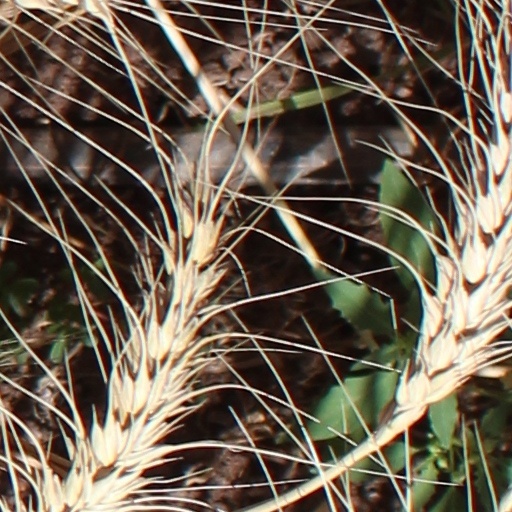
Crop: wheat